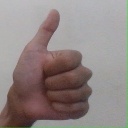
अक्षर: थ